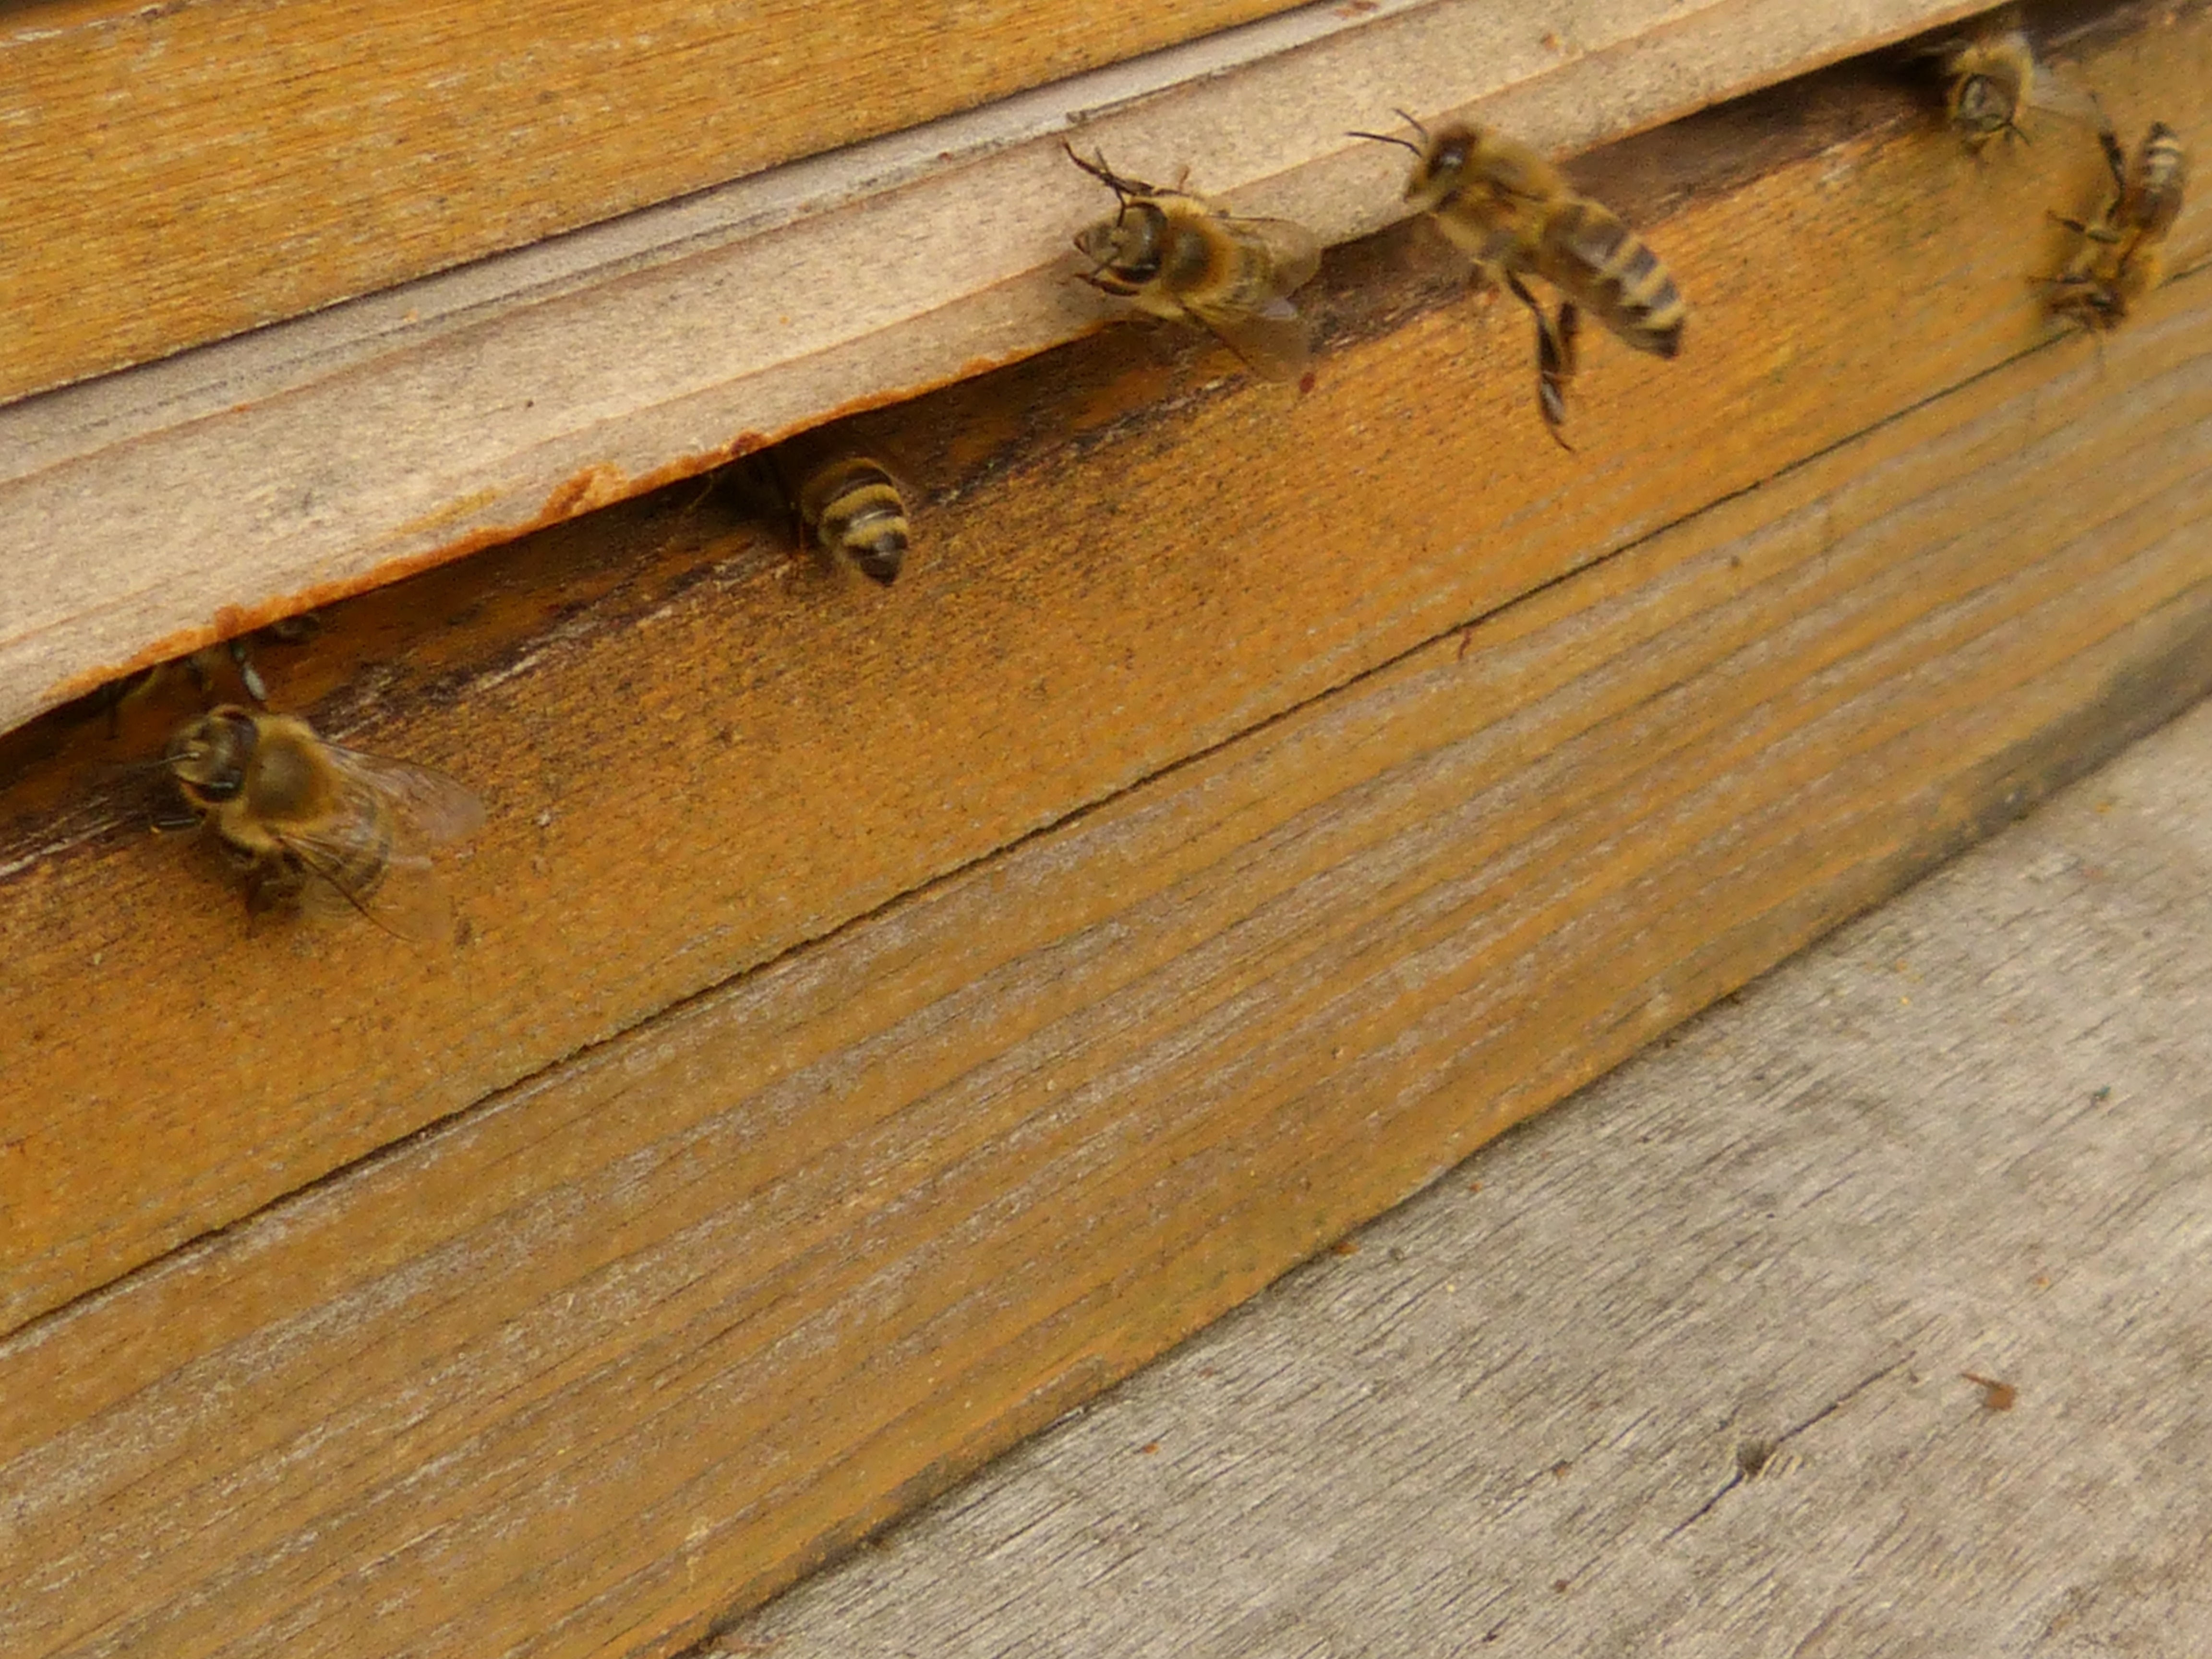
table, nature, wood, antique, floor, beam, insect, furniture, lumber, chest, drawer, hardwood, animals, bees, beehive, apis mellifera, man made object, wood stain